Kriens

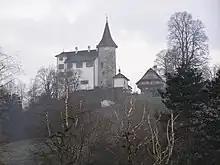
Schloss Schauensee in Kriens

In the oldest documents of the Benedictine Monastery of Lucerne, "Chrientes" is specified as one of their 16 properties. "Chrientes" specified an area between Mt. Pilatus and the Lake of Lucerne. The monastery received the area as a present from two noble sisters. This document dates from about 840 AD. The Habsburgs acquired the municipality in 1291. It remained in their possession as part of the District of Rothenburg until the Battle of Sempach. The city of Lucerne took over in 1392. Kriens, along with Horw and Eigenthal, belonged to the Vogtei of Horw-Kriens from 1421 until 1798. In 1653 the local peasants revolted under the leadership of Hans Spengler. It was a part of the District of Lucerne until 1803, and has belonged to the Authority of Lucerne ever since.